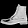
Label: Ankle boot